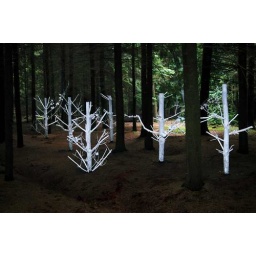
7 witte bomen in het bos als symbool voor de 7 vermoorde kinderen van het door Ellert en Brammer gekidnapte meisjemarieke